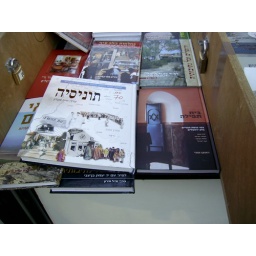
Stars of David on book covers at the Hebrew Book Fair in the old train station, Jerusalem, Israel, 29-5-2008.